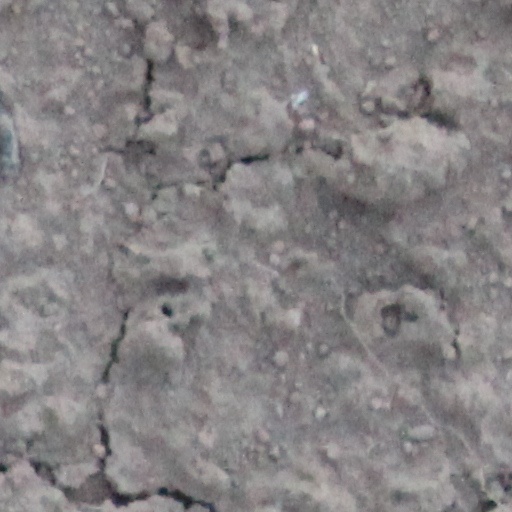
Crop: wheat